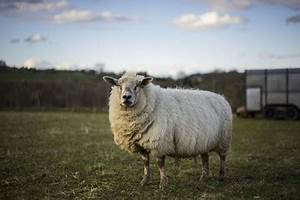
Label: pecora